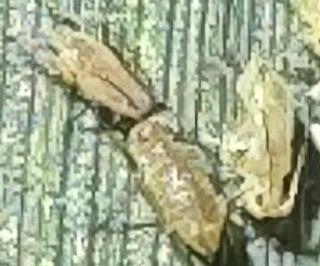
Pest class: english_grain_aphid